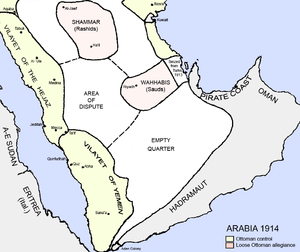
L’histoire de l'Arabie saoudite proprement dite débute le 21 septembre 1932 avec la proclamation officielle par Abdelaziz Ibn Séoud du royaume d'Arabie saoudite, concrétisant ses conquêtes d'une grande partie de la péninsule arabique, à partir de la ville de Riyad reprise en 1902.
Pendant la Première Guerre mondiale, des affrontements opposent le Royaume-Uni, maître de la route des Indes et qui exerce son autorité sur le protectorat d'Aden, à l'Empire ottoman qui tient le reste du Yémen, chacun cherchant des alliés parmi les tribus de la péninsule arabique.
Le vilayet du Yémen — en turc osmanli : ولايت یمن — était un vilayet de l'Empire ottoman. Sa capitale était Sanaa.
La révolte arabe de 1916-1918 est une rébellion menée entre 1916 et 1918 à l'initiative du chérif de La Mecque, Hussein ben Ali, dans le but de participer à la libération de la péninsule Arabique, alors en grande partie occupée par l'Empire ottoman, et de créer un État arabe unifié, d’Alep en Syrie à Aden au Yémen, inspiré du nationalisme arabe.